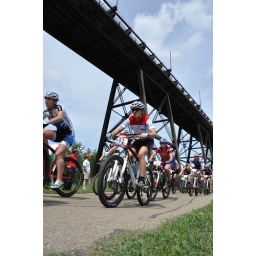
From the Edmonton Canada Cup mountain bike race, July 11th, 2010 in Edmonton, Alberta, Canada.